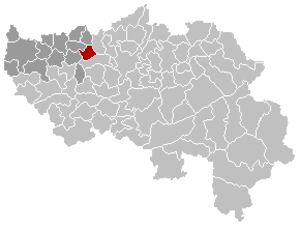
Carte indiquant la localisation de la commune de Fexhe-le-Haut-Clocher dans la Province de Liège.